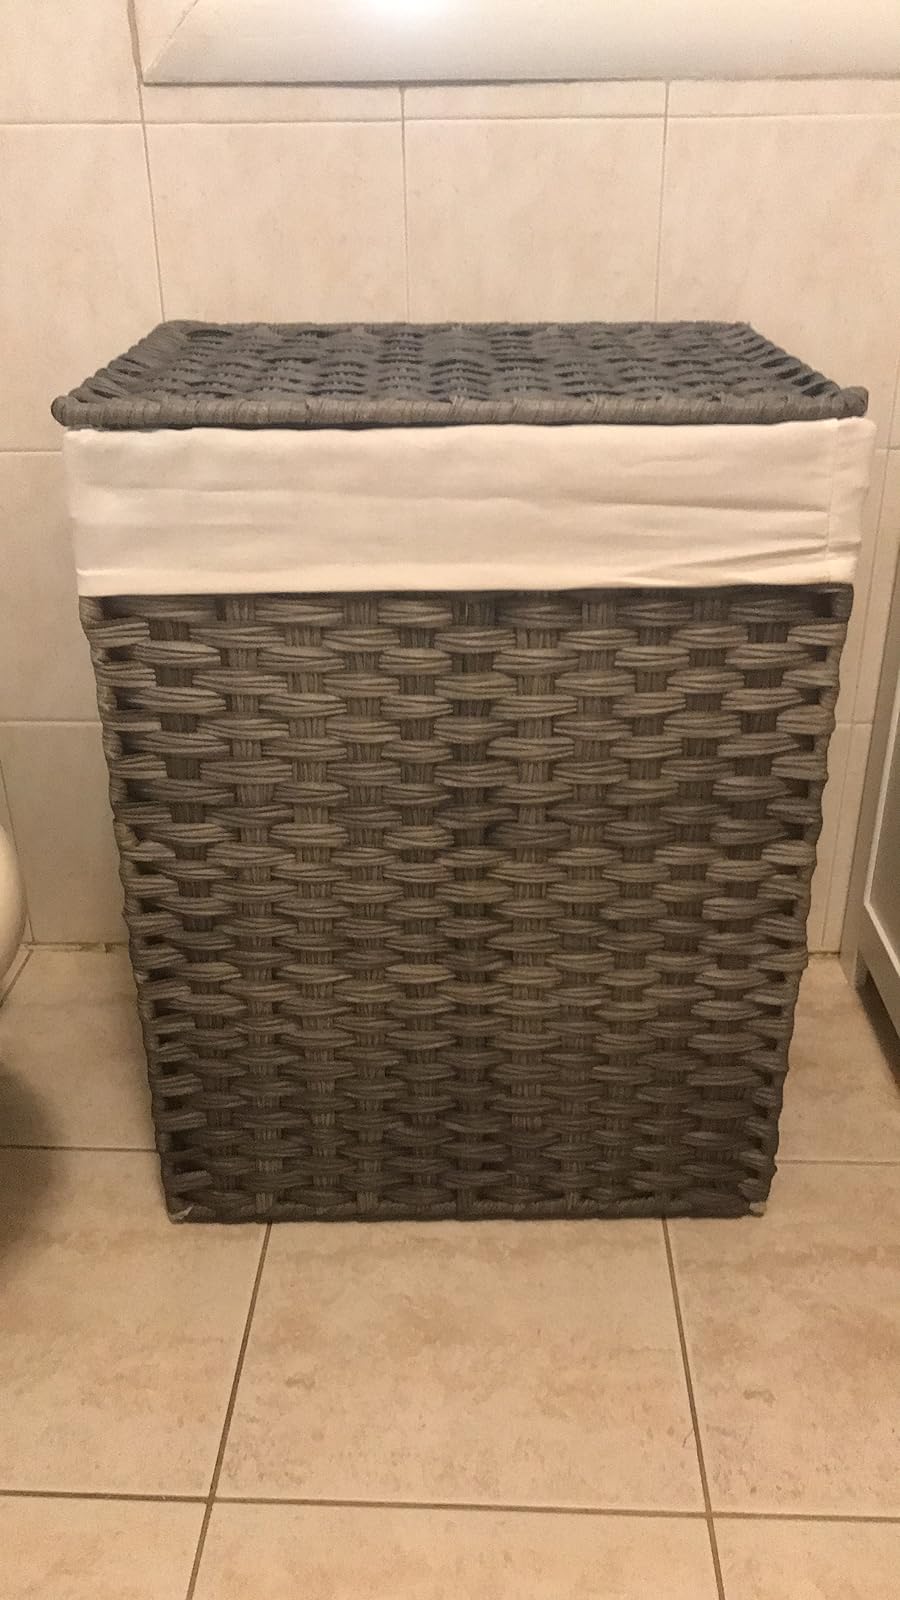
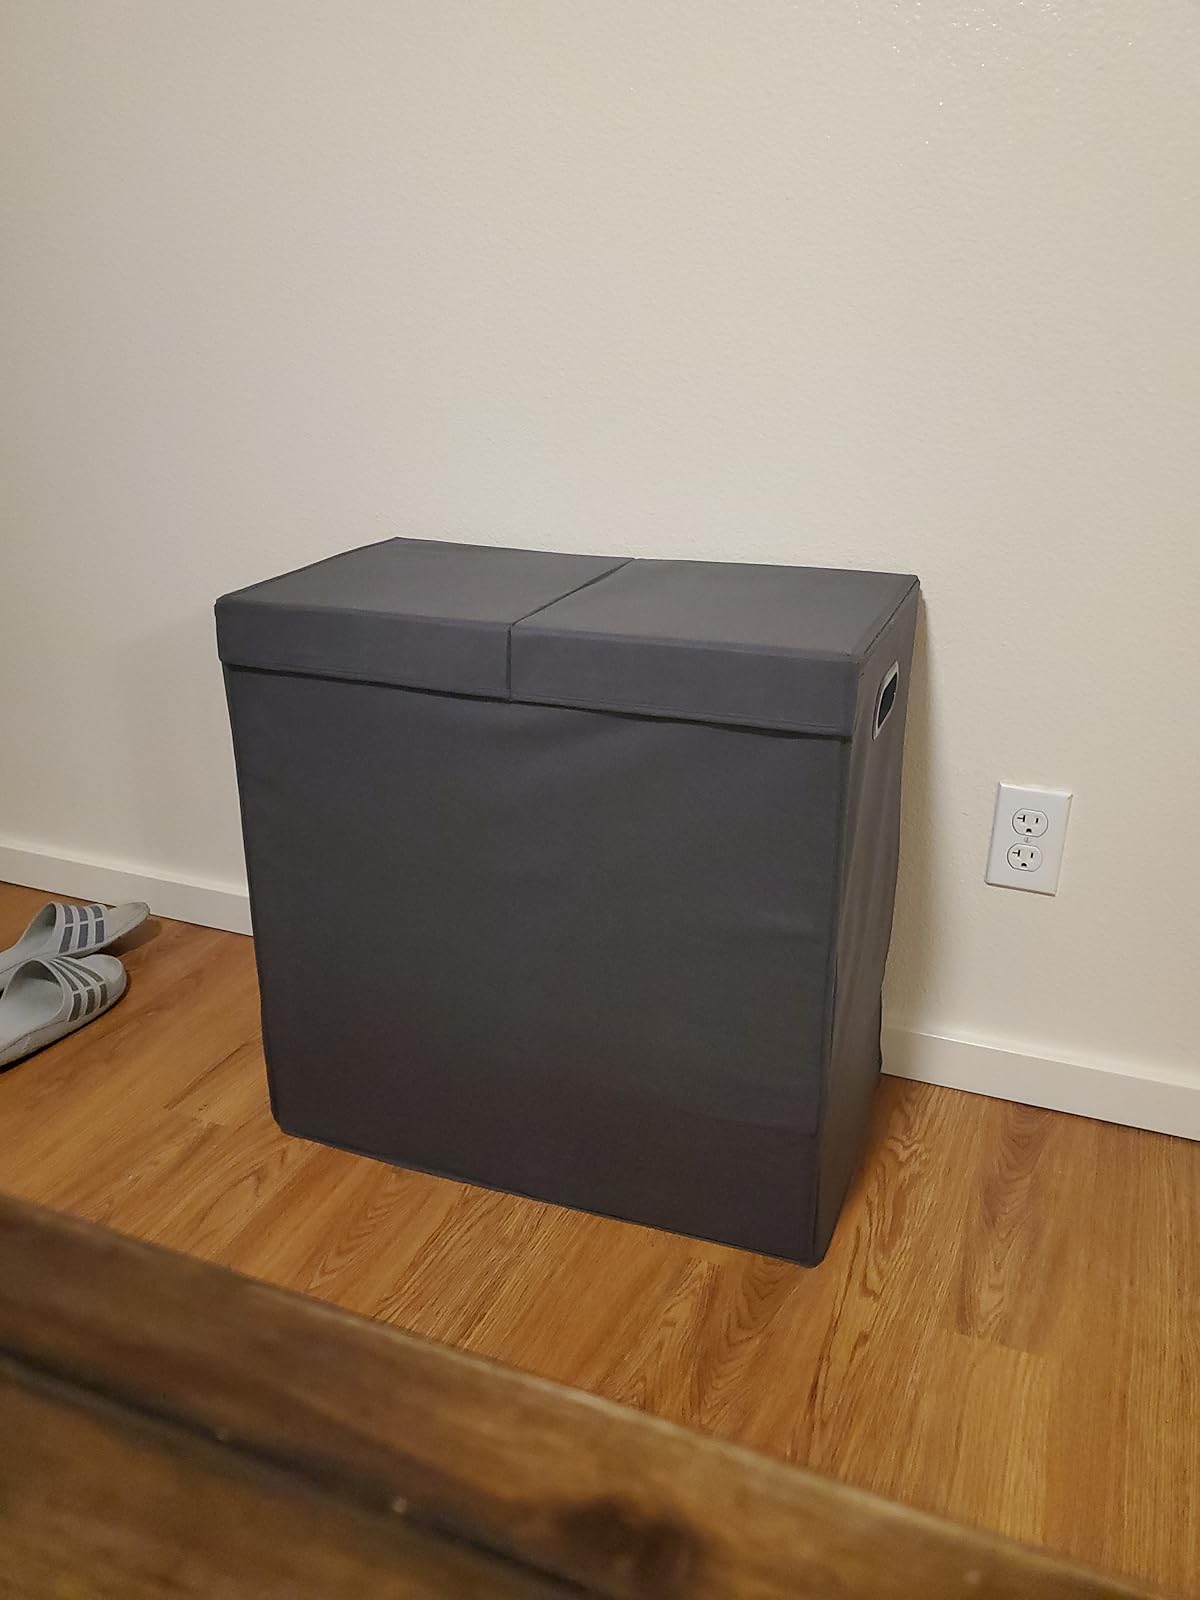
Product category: items_hamper
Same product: no